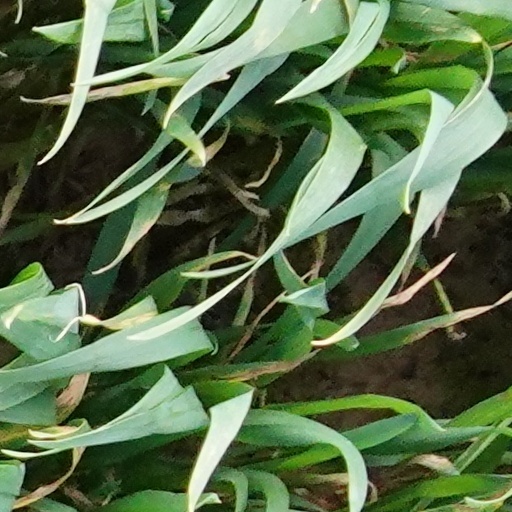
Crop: wheat